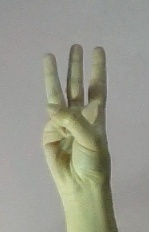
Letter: thaa